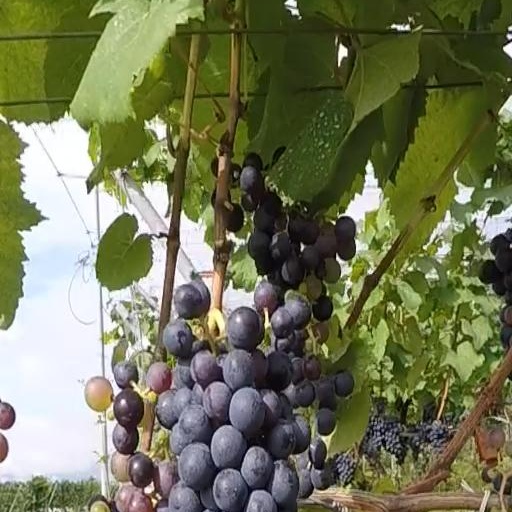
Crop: grape